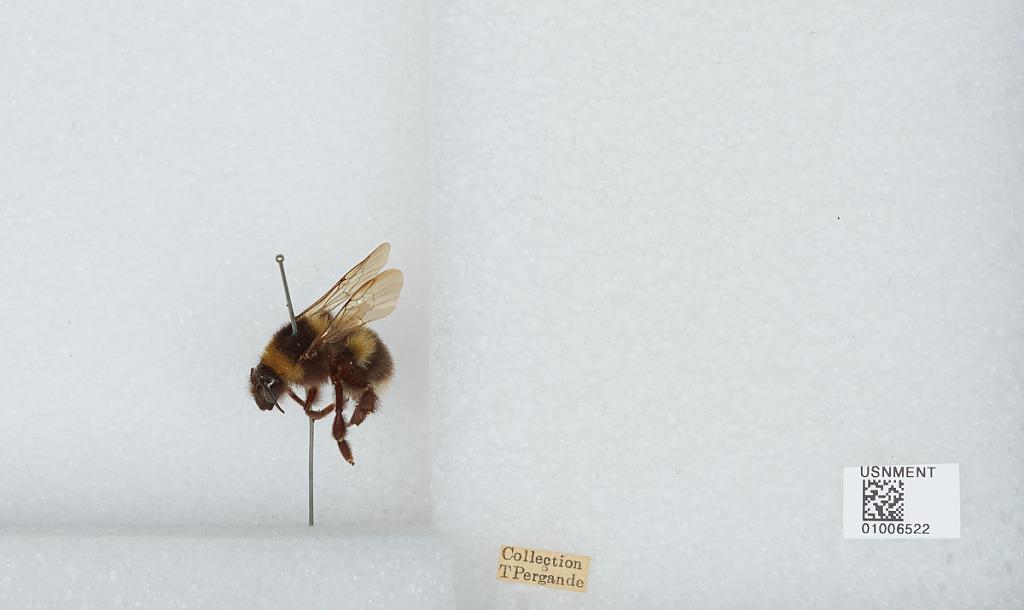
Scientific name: Bombus (Megabombus) hortorum (Linnaeus)